National identity

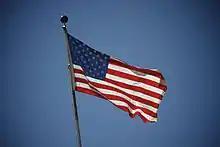
American flag as a national symbol

National identity comprises both political and cultural elements. As a collective phenomenon, it can arise from the presence of "common points" in people's daily lives: national symbols, language, the nation's history, national consciousness, and cultural artifacts. Subjectively, it is a feeling one shares with a group of people about a nation, regardless of one's legal citizenship status. In psychological terms, it is defined as an "awareness of difference", a "feeling and recognition of 'we' and 'they'". National identity can incorporate the population, as well as diaspora, of multi-ethnic states and societies that have a shared sense of common identity. Hyphenated ethnicities are examples of the confluence of multiple ethnic and national identities within a single person or entity.